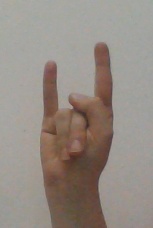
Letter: la